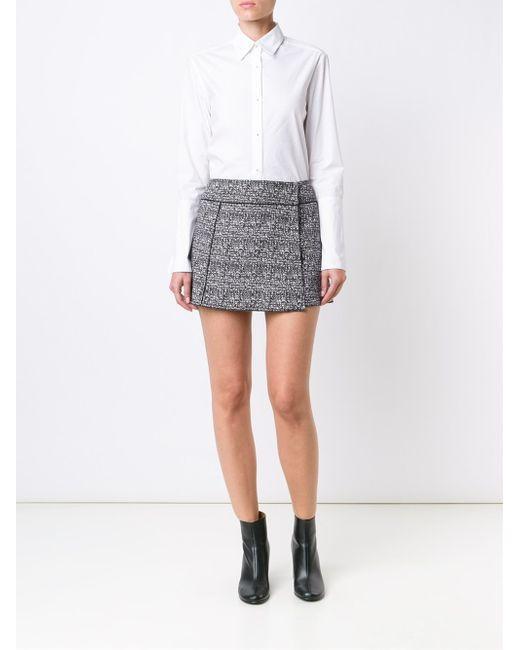
Langärmliges weißes Hemd und grauer kurzer Rock mit schwarzen Schuhen mit hohem Absatz